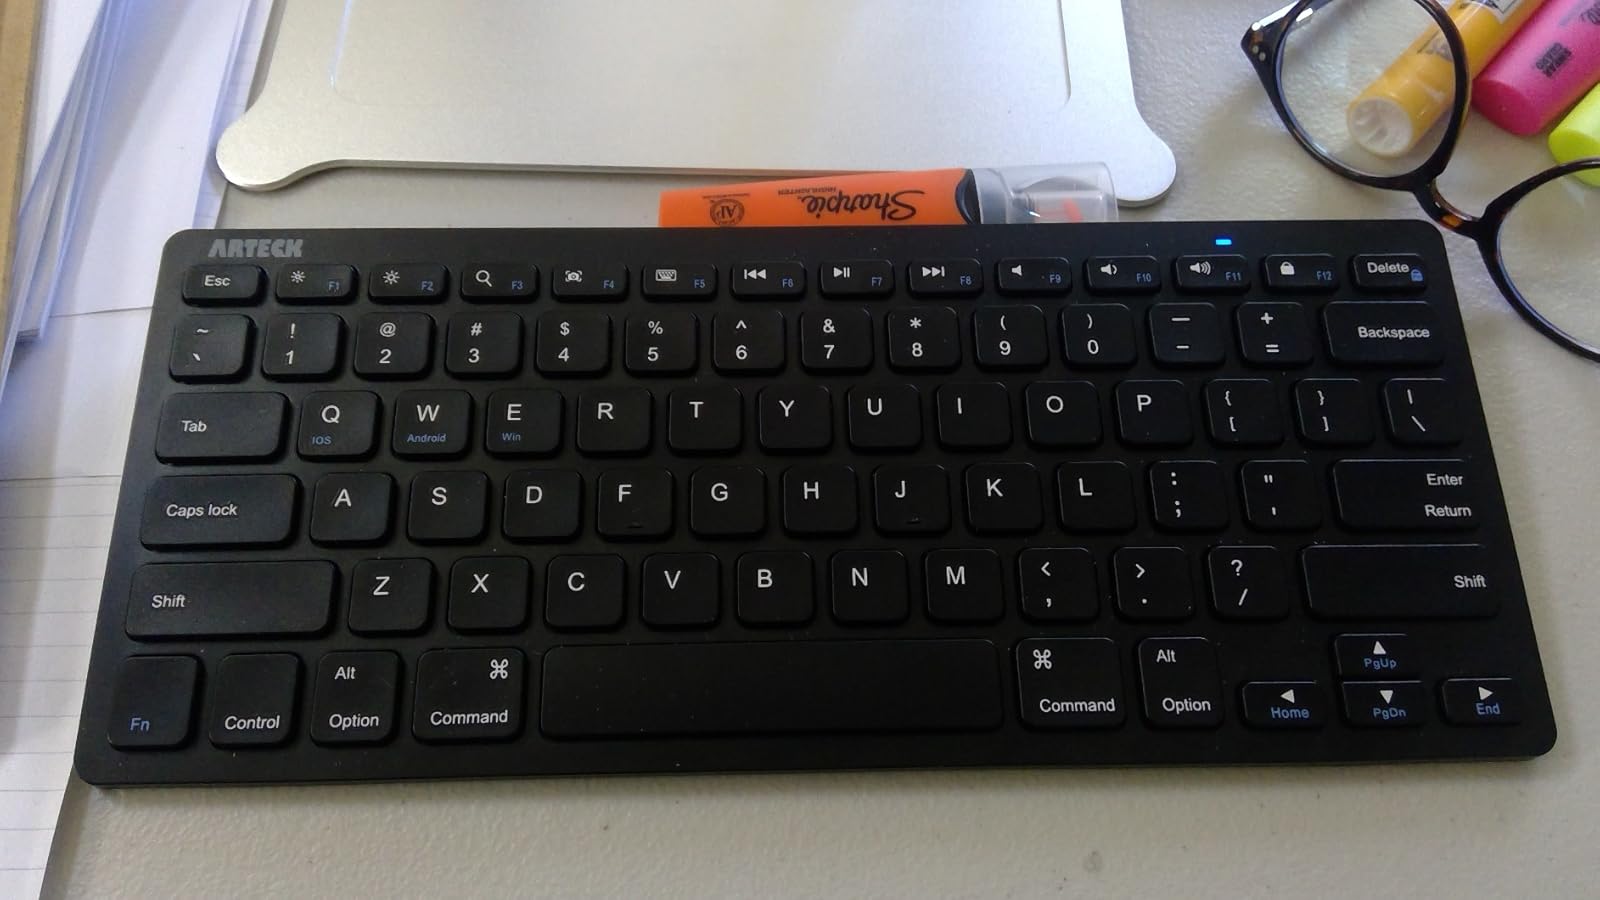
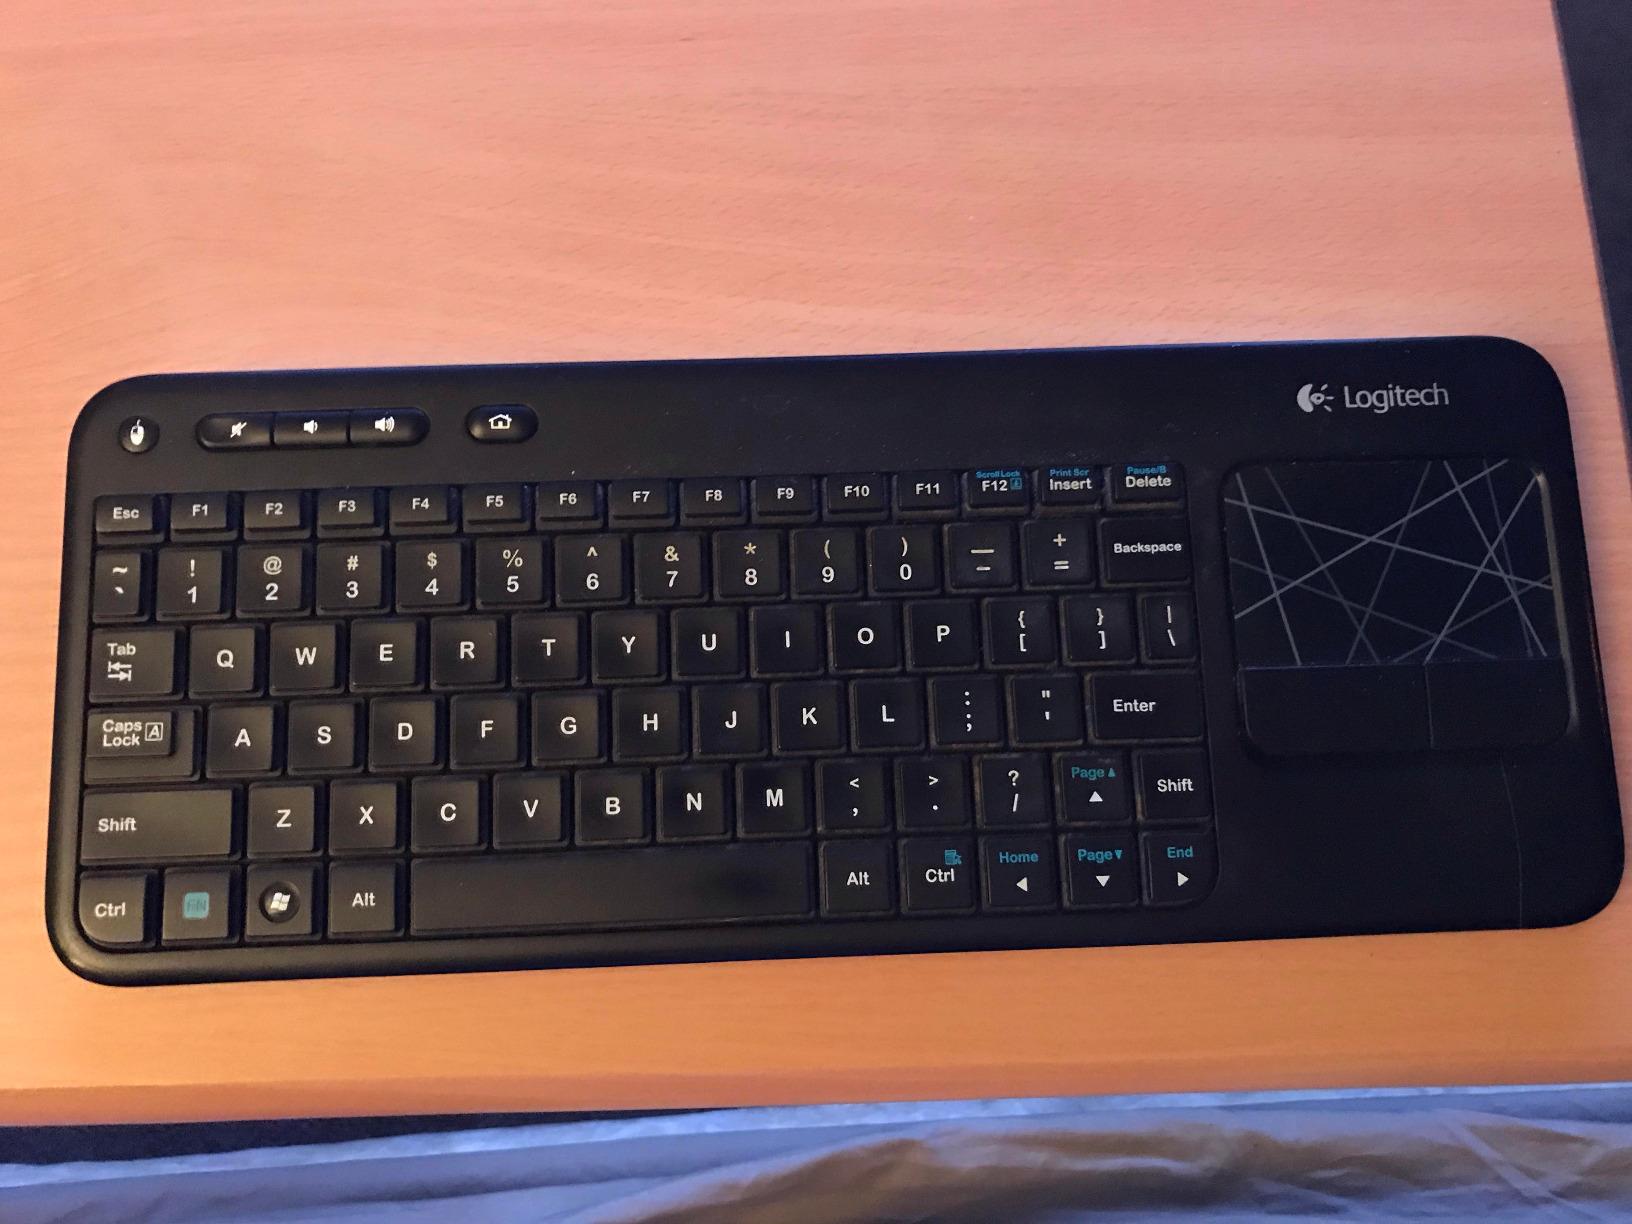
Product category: keyboard
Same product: no